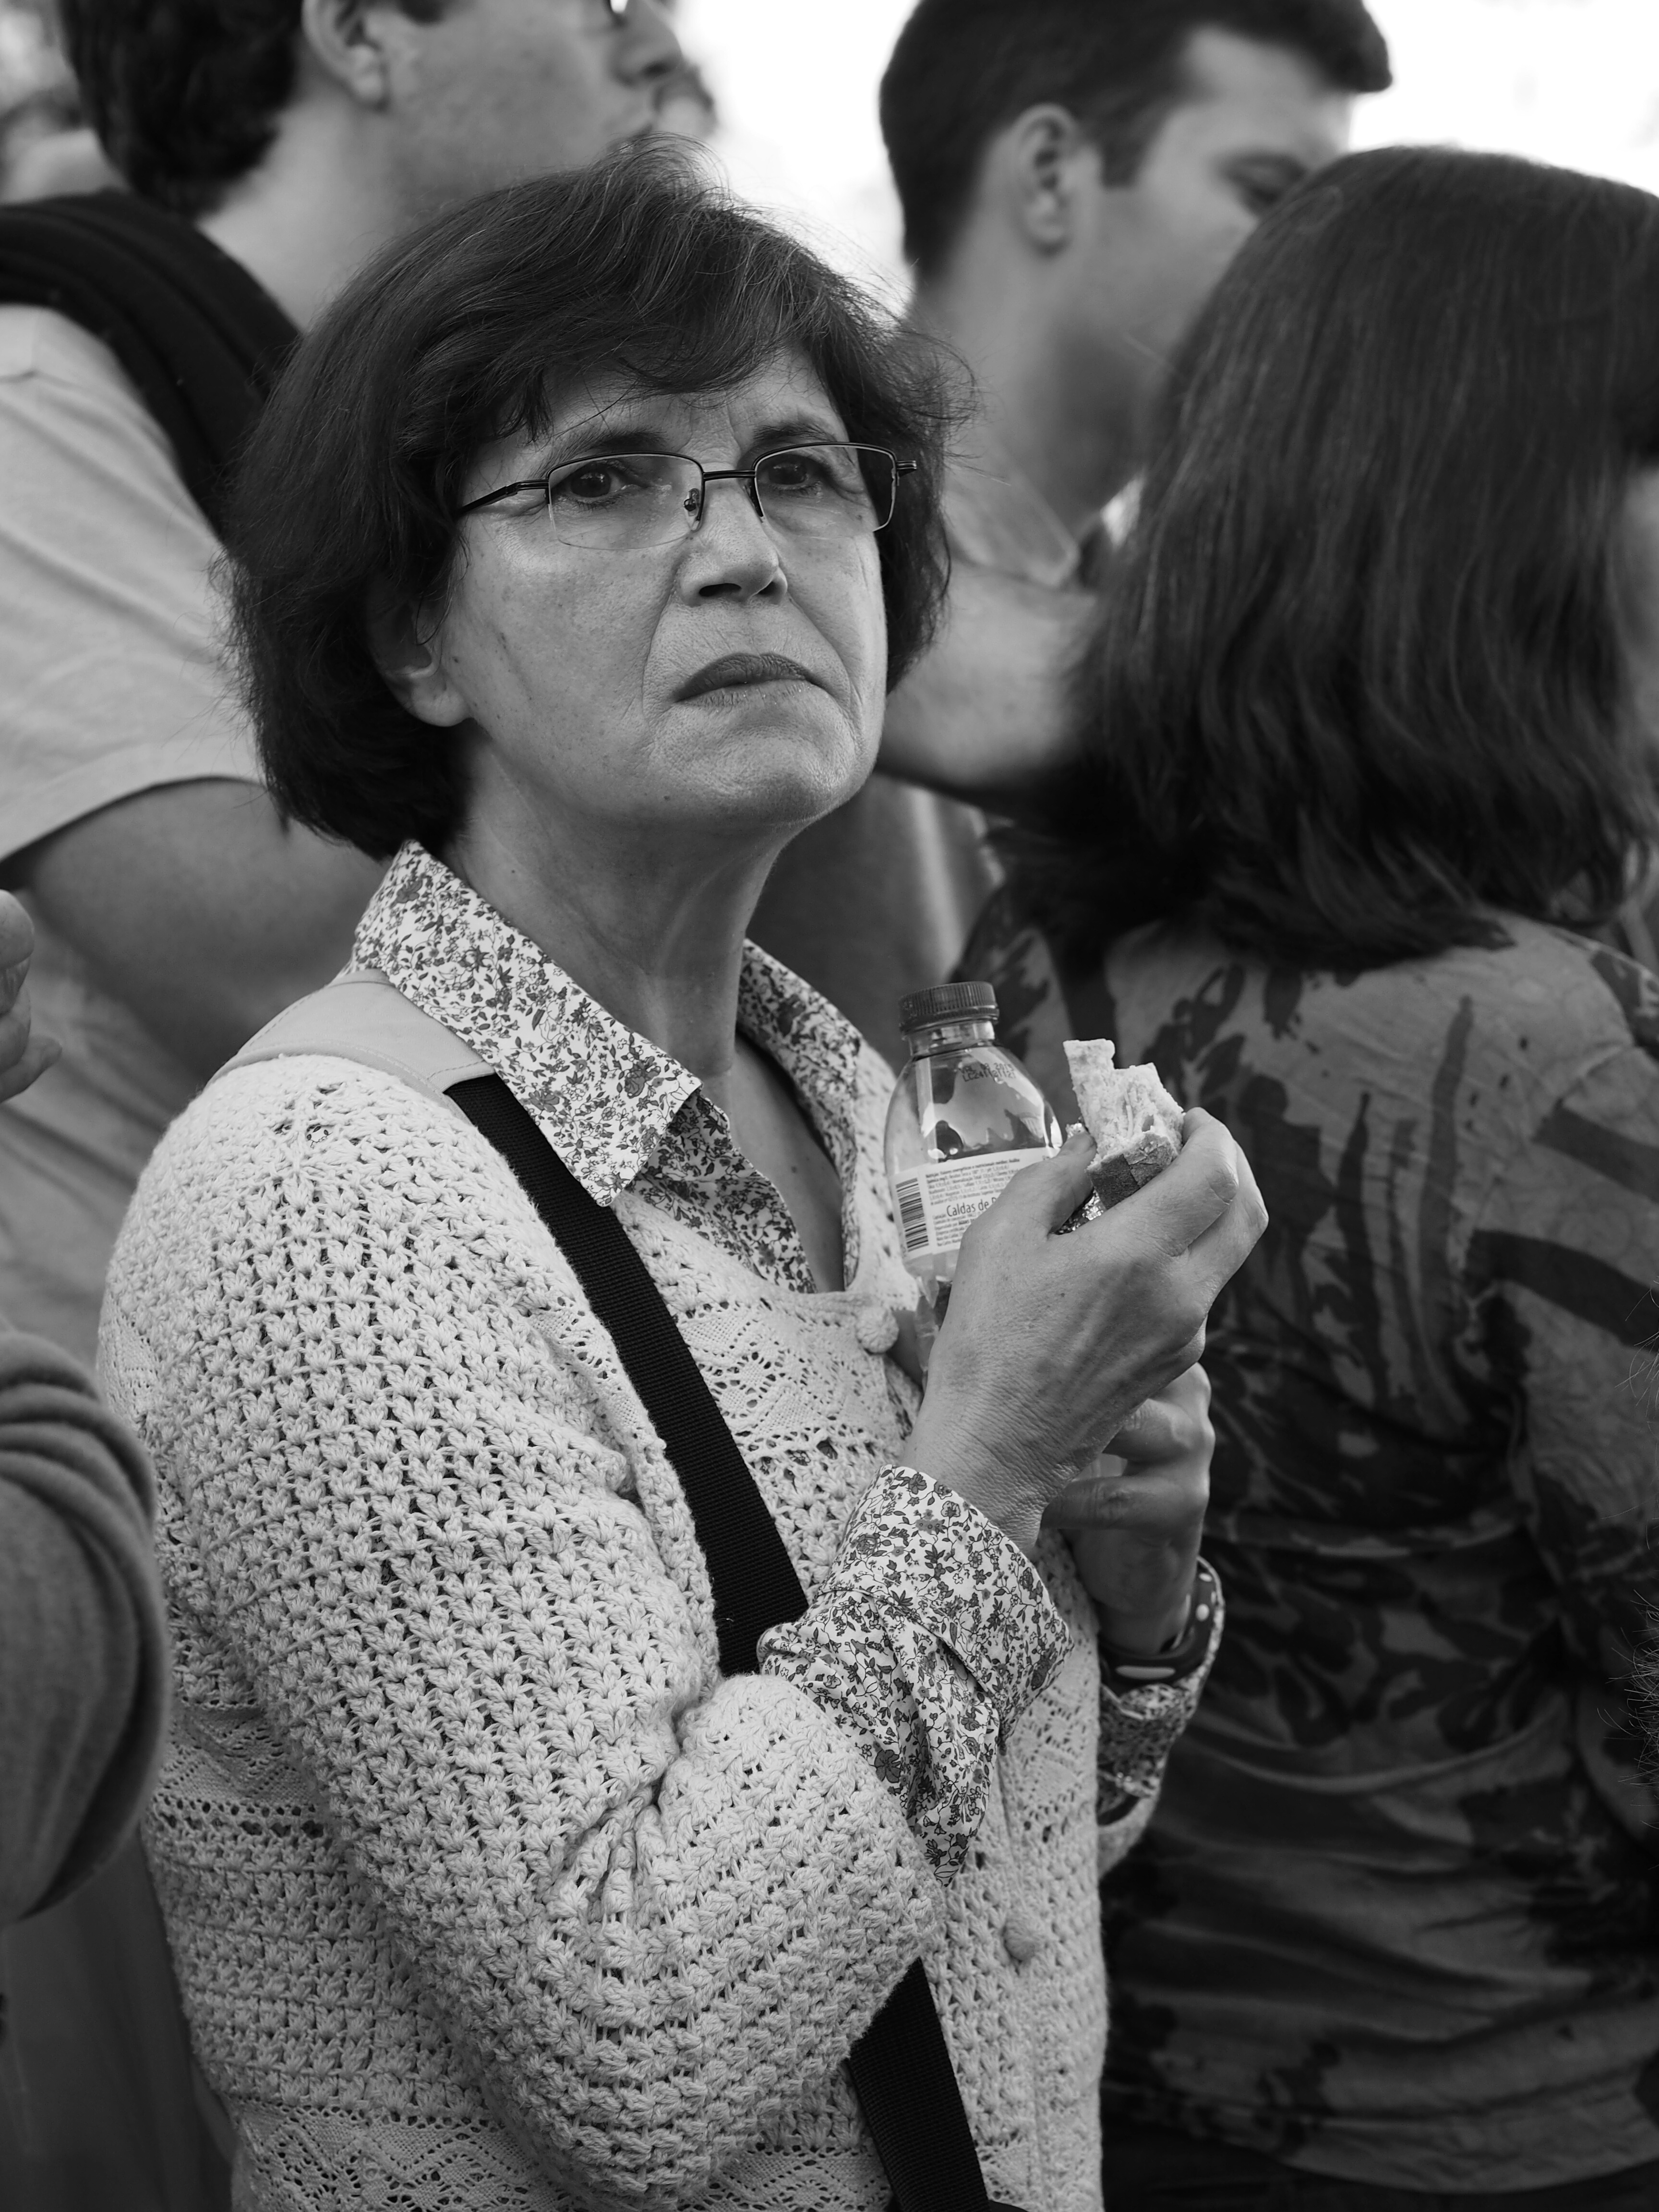
person, black and white, people, street, photography, urban, social, portrait, lens, black, monochrome, streetphotography, bw, blackandwhite, blackwhite, streets, candid, best, moments, eye, public, em5, olympus, photograph, prime, rua, omd, streetphoto, z, faces, eyed, 45mm, lisboa, lisbon, moment, unposed, decisive, souls, pretobranco, preto, retratos, omdem5, sp, inpublic, fotografiaderua, streetmoments, lavinha, joao, interaction, monochrome photography